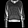
Label: Pullover